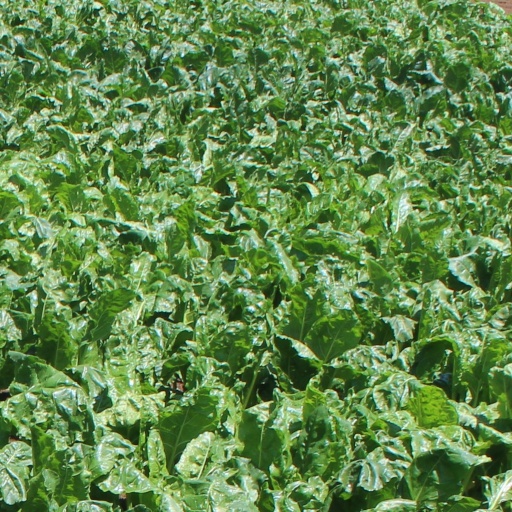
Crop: sugar beet